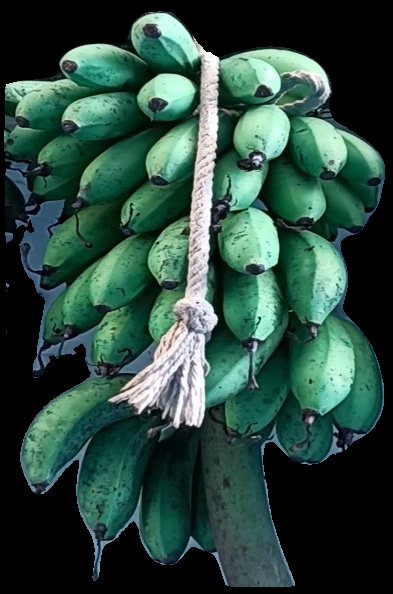
Variety: rasbale
Grade: grade2